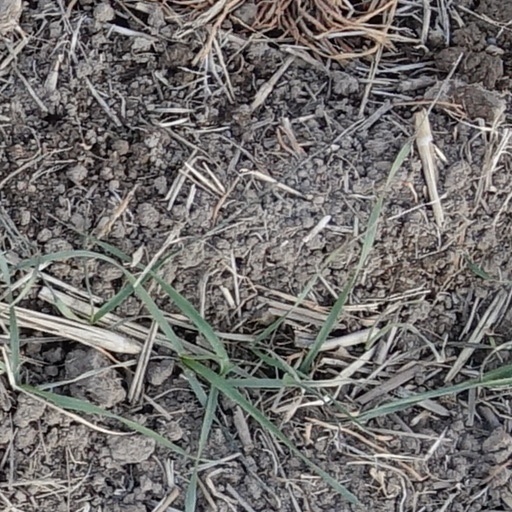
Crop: wheat